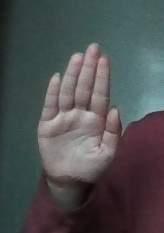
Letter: seen